Anawan Rock

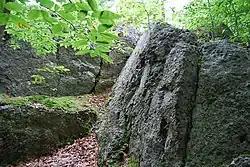

Anawan Rock is a colonial historic site in Rehoboth, Massachusetts. It is a large dome of conglomerate rock (puddingstone) located off Winthrop Street (U.S. Route 44) in a wooded site reached by a short footpath. The site was added to the National Register of Historic Places in 1983.